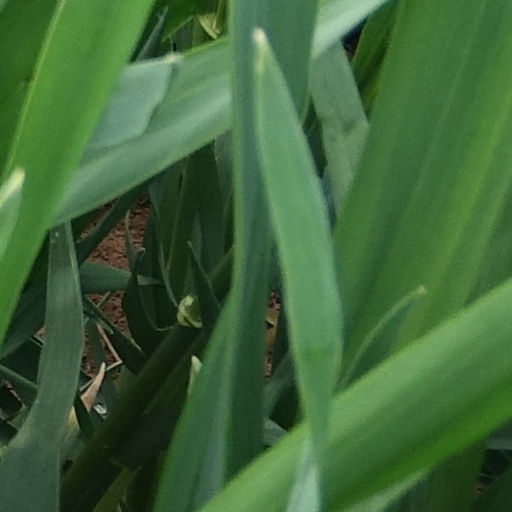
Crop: wheat